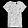
Label: T - shirt / top